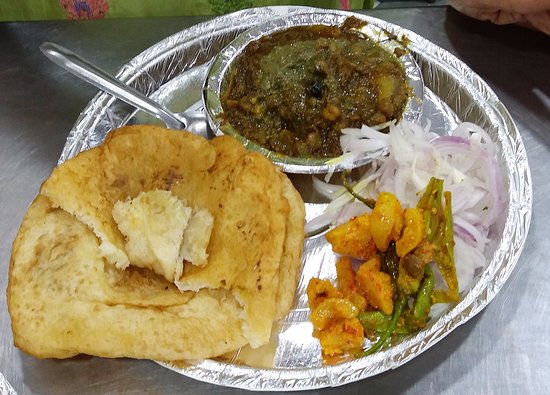
Dish: chole_bhature